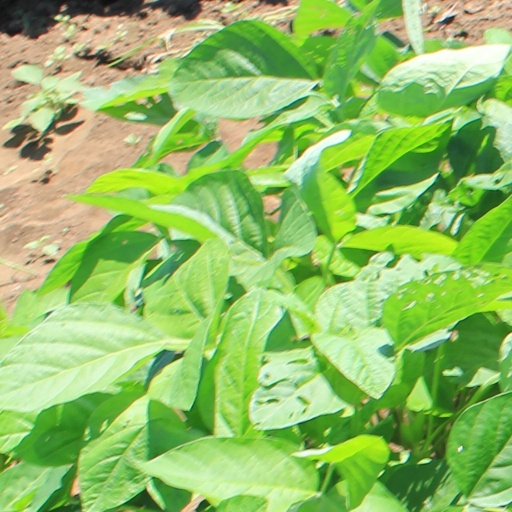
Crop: soybean